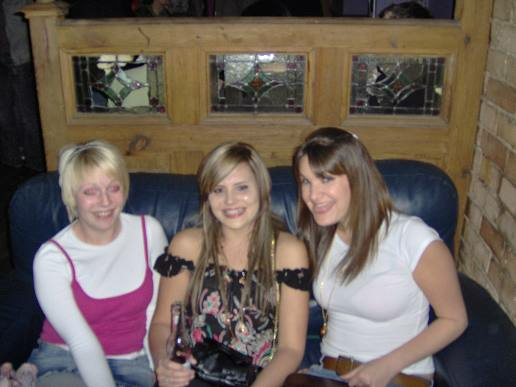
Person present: Yes